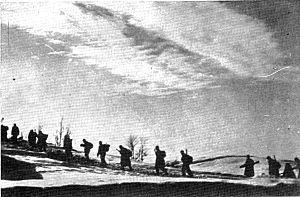
Le Front de libération en slovène : Osvobodilna fronta, couramment abrégé en OF), en forme longue le Front de libération de la nation slovène est une organisation de résistance formée en Slovénie occupée durant la Seconde Guerre mondiale. Contrôlé pour l'essentiel par des cadres du Parti communiste slovène, le Front de libération était la branche slovène des Partisans communistes dirigés par Tito.